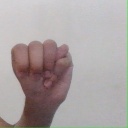
अक्षर: म